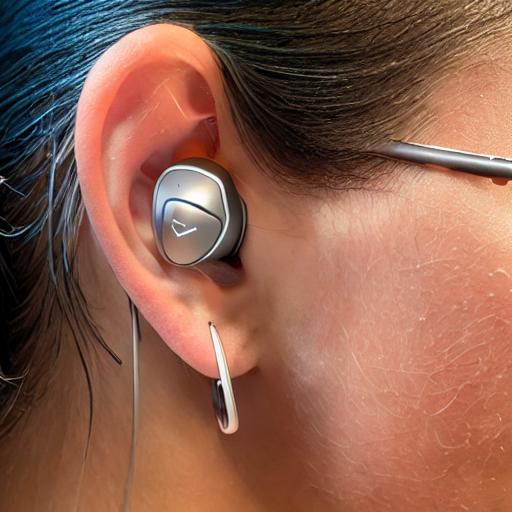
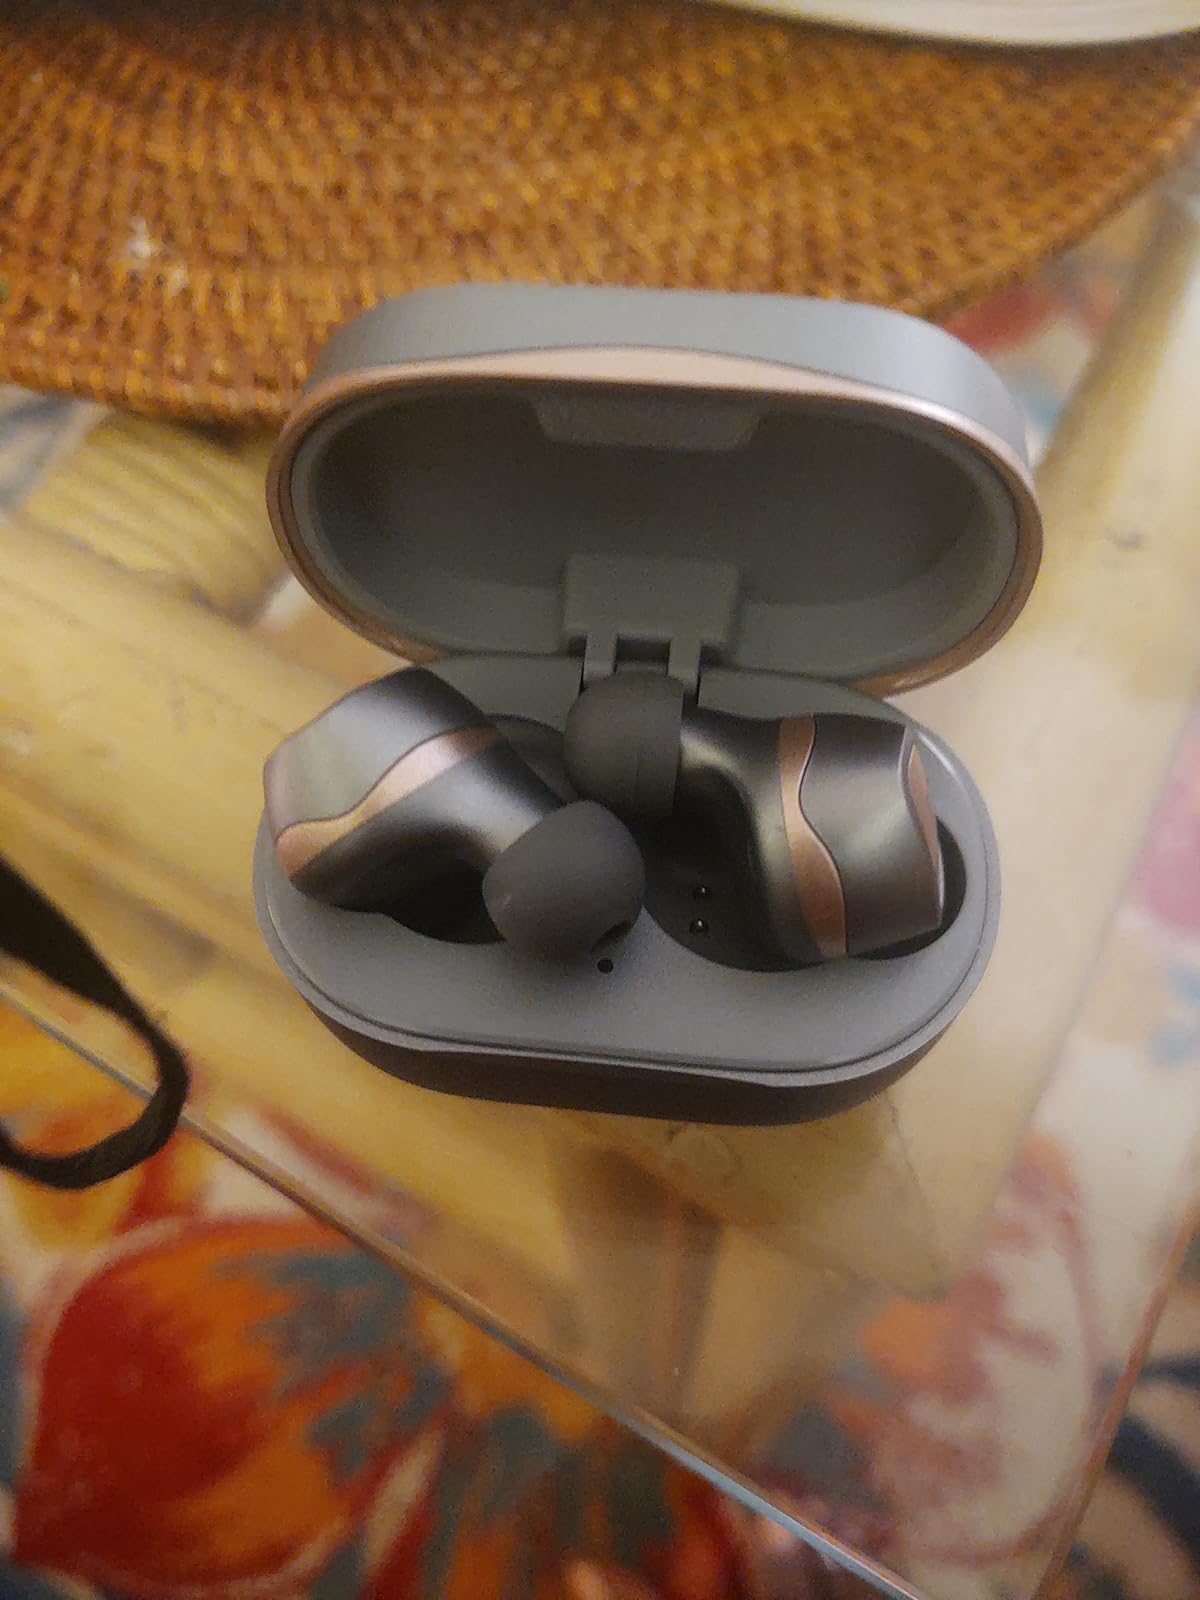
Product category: earbuds
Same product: no